Battle of Britain

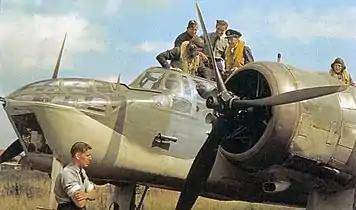
A Bristol Blenheim Mk IV of 21 Squadron

"Luftwaffe" tactics were influenced by their fighters. The Bf 110 proved too vulnerable against the nimble single-engined RAF fighters and the bulk of fighter escort duties devolved to the Bf 109. Fighter tactics were then complicated by bomber crews who demanded closer protection. After the hard-fought battles of 15 and 18 August, Göring met his unit leaders. The need for the fighters to meet up on time with the bombers was stressed. It was also decided that one bomber "Gruppe" could only be properly protected by several "Gruppen" of 109s. Göring stipulated that as many fighters as possible were to be left free for "Freie Jagd" ("Free Hunts": a free-roving fighter sweep preceded a raid to try to sweep defenders out of the raid's path). The Ju 87 units, which had suffered heavy casualties, were only to be used under favourable circumstances. In early September, due to increasing complaints from the bomber crews about RAF fighters seemingly able to get through the escort screen, Göring ordered an increase in close escort duties. This decision shackled many of the Bf 109s to the bombers and, although they were more successful at protecting the bombers, casualties amongst the fighters mounted, primarily because they were forced to fly and manoeuvre at reduced speeds.